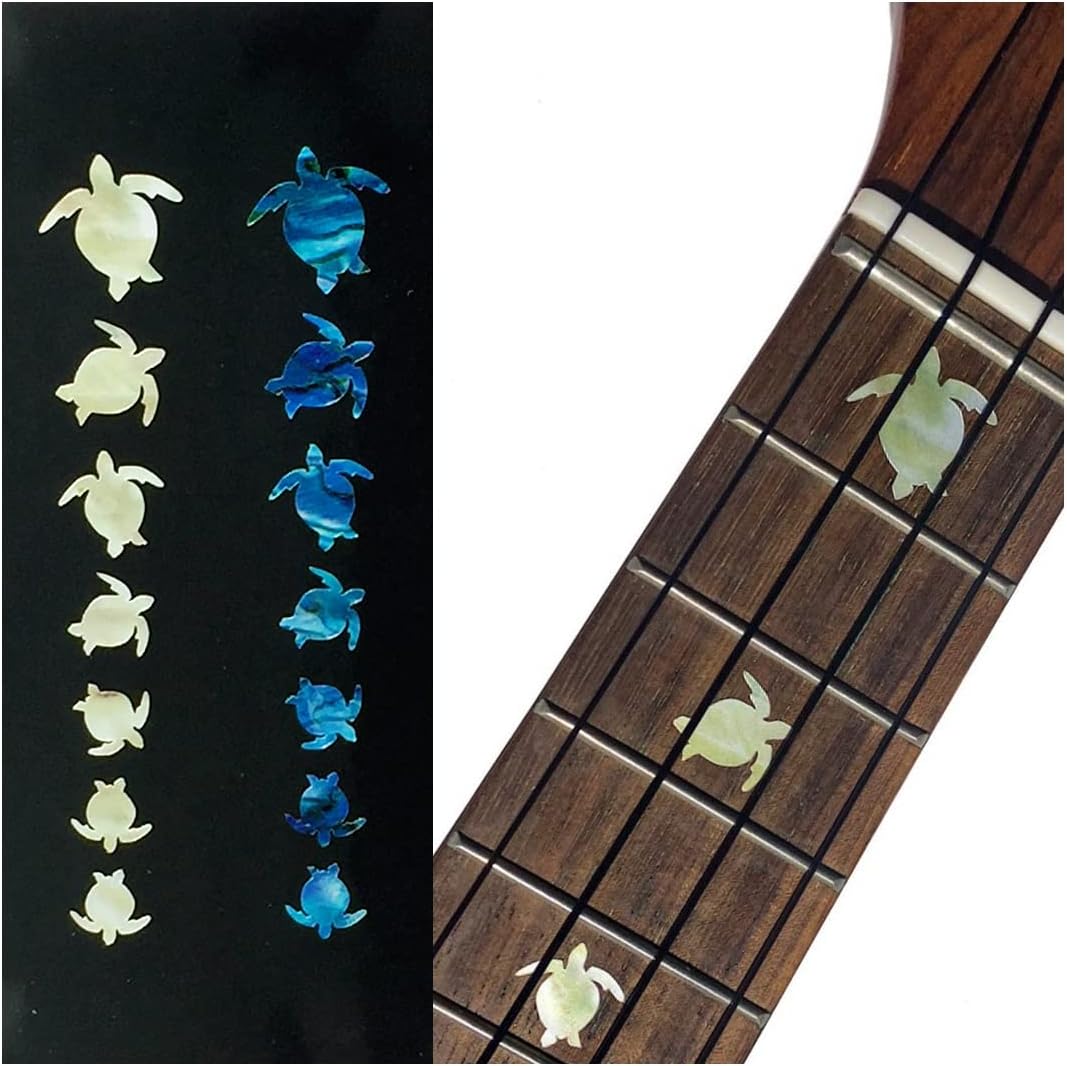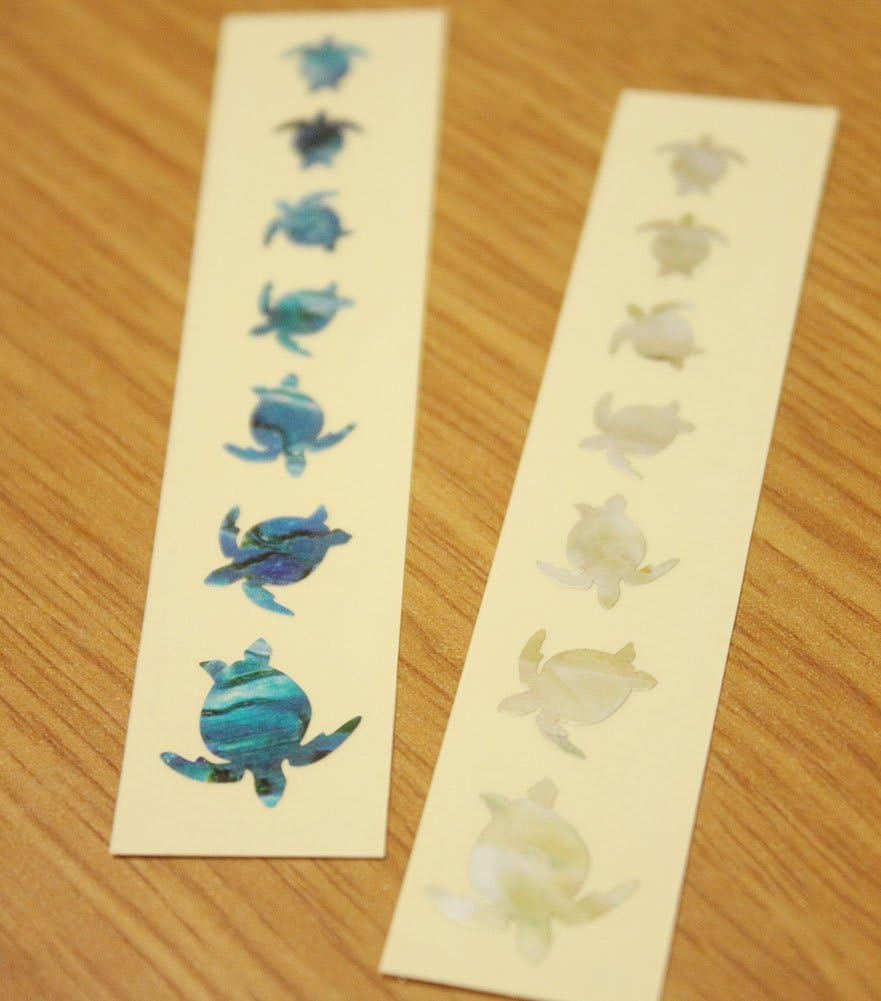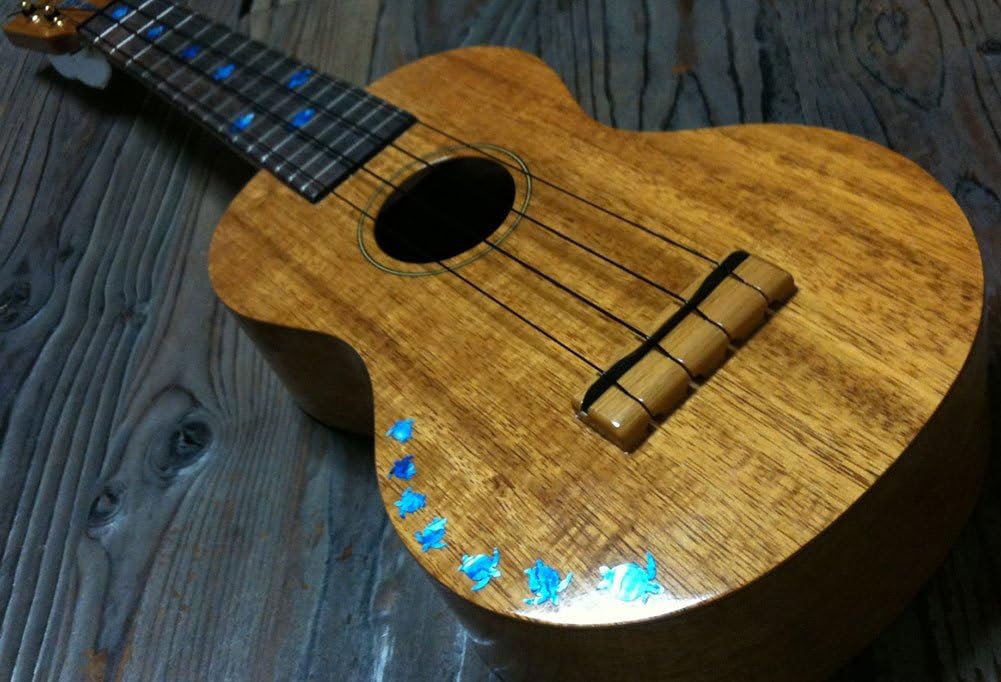
Inlay Sticker Fret Markers for Ukuleles - Sea Turtles/Honus (2 Colours Set)
Category: Musical Instruments
They look like REAL inlays! Easy to apply & remove. Inlay Stickers are SUPER-THIN and Removable! You can modify your ukulele so easily!! They will not get caught by your fingers while playing! It's possible to use finger ease spray or lemon oil after applying the stickers. No adhesive will be left behind after you peel off the sticker.
Features: Material: PET(Polyethylene Terephthalate) | They will not get caught by your fingers while playing | Suitable for Soprano, Concert & Tenor Ukuleles | The existing dot-markers can be covered by the stickers